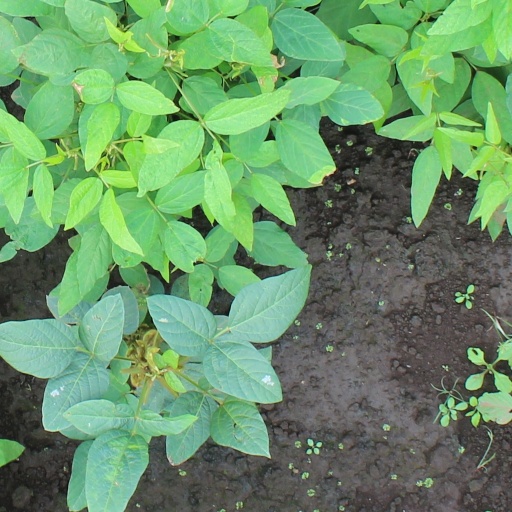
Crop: soybean